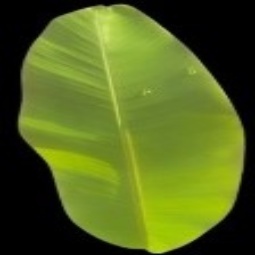
Label: Healthy